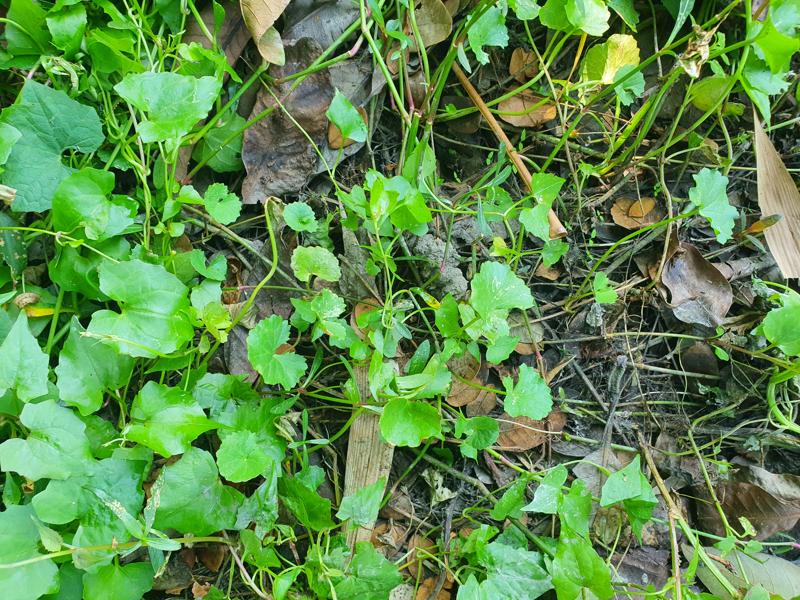
Weed species: Centella asiatica